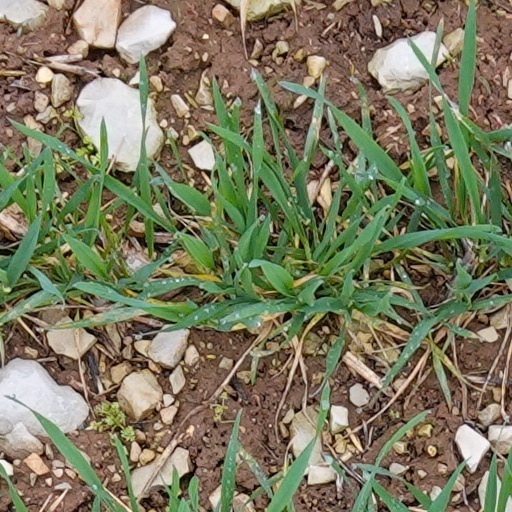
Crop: wheat